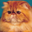
Label: cat